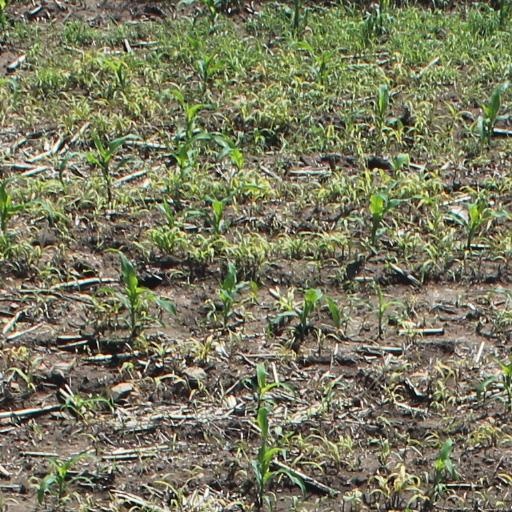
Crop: maize; corn